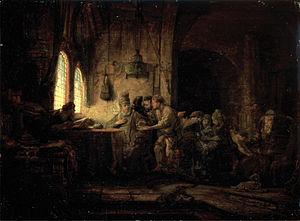
Les Ouvriers de la onzième heure est une parabole de l'Évangile selon Matthieu. Elle appartient à son Sondergut. La onzième heure fait référence à une méthode antique de calcul des heures qui débutait avec le lever du soleil et qui divisait la journée en douze parties. La parabole fait intervenir un propriétaire terrien qui rémunère également ses différents employés peu importe l'heure où ils ont entamé leur labeur.